Michael Thwaite

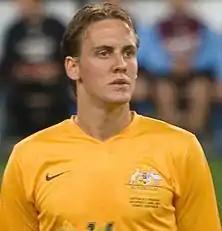
Thwaite lining up for Australia

Thwaite was part of the Australian under-20s team in the 2003 FIFA World Youth Championship in the UAE. He was also involved with the 2004 Olympics qualifying team, but did not make the final squad for the tournament proper. He made his international debut on 9 October 2005 in a 5–0 win in a friendly match held in London against Jamaica. He was a squad member of the Australian national team in their historic World Cup qualifying tie against Uruguay, but did not play, as head coach Guus Hiddink preferred the more experienced Tony Popovic and Tony Vidmar in the starting lineup. Michael was selected for the Socceroos at the 2007 Asian Cup reaching the Quarter Final against Japan in Hanoi, Vietnam. Thwaite was also a member of the Australian national team that qualified for the 2014 World Cup.